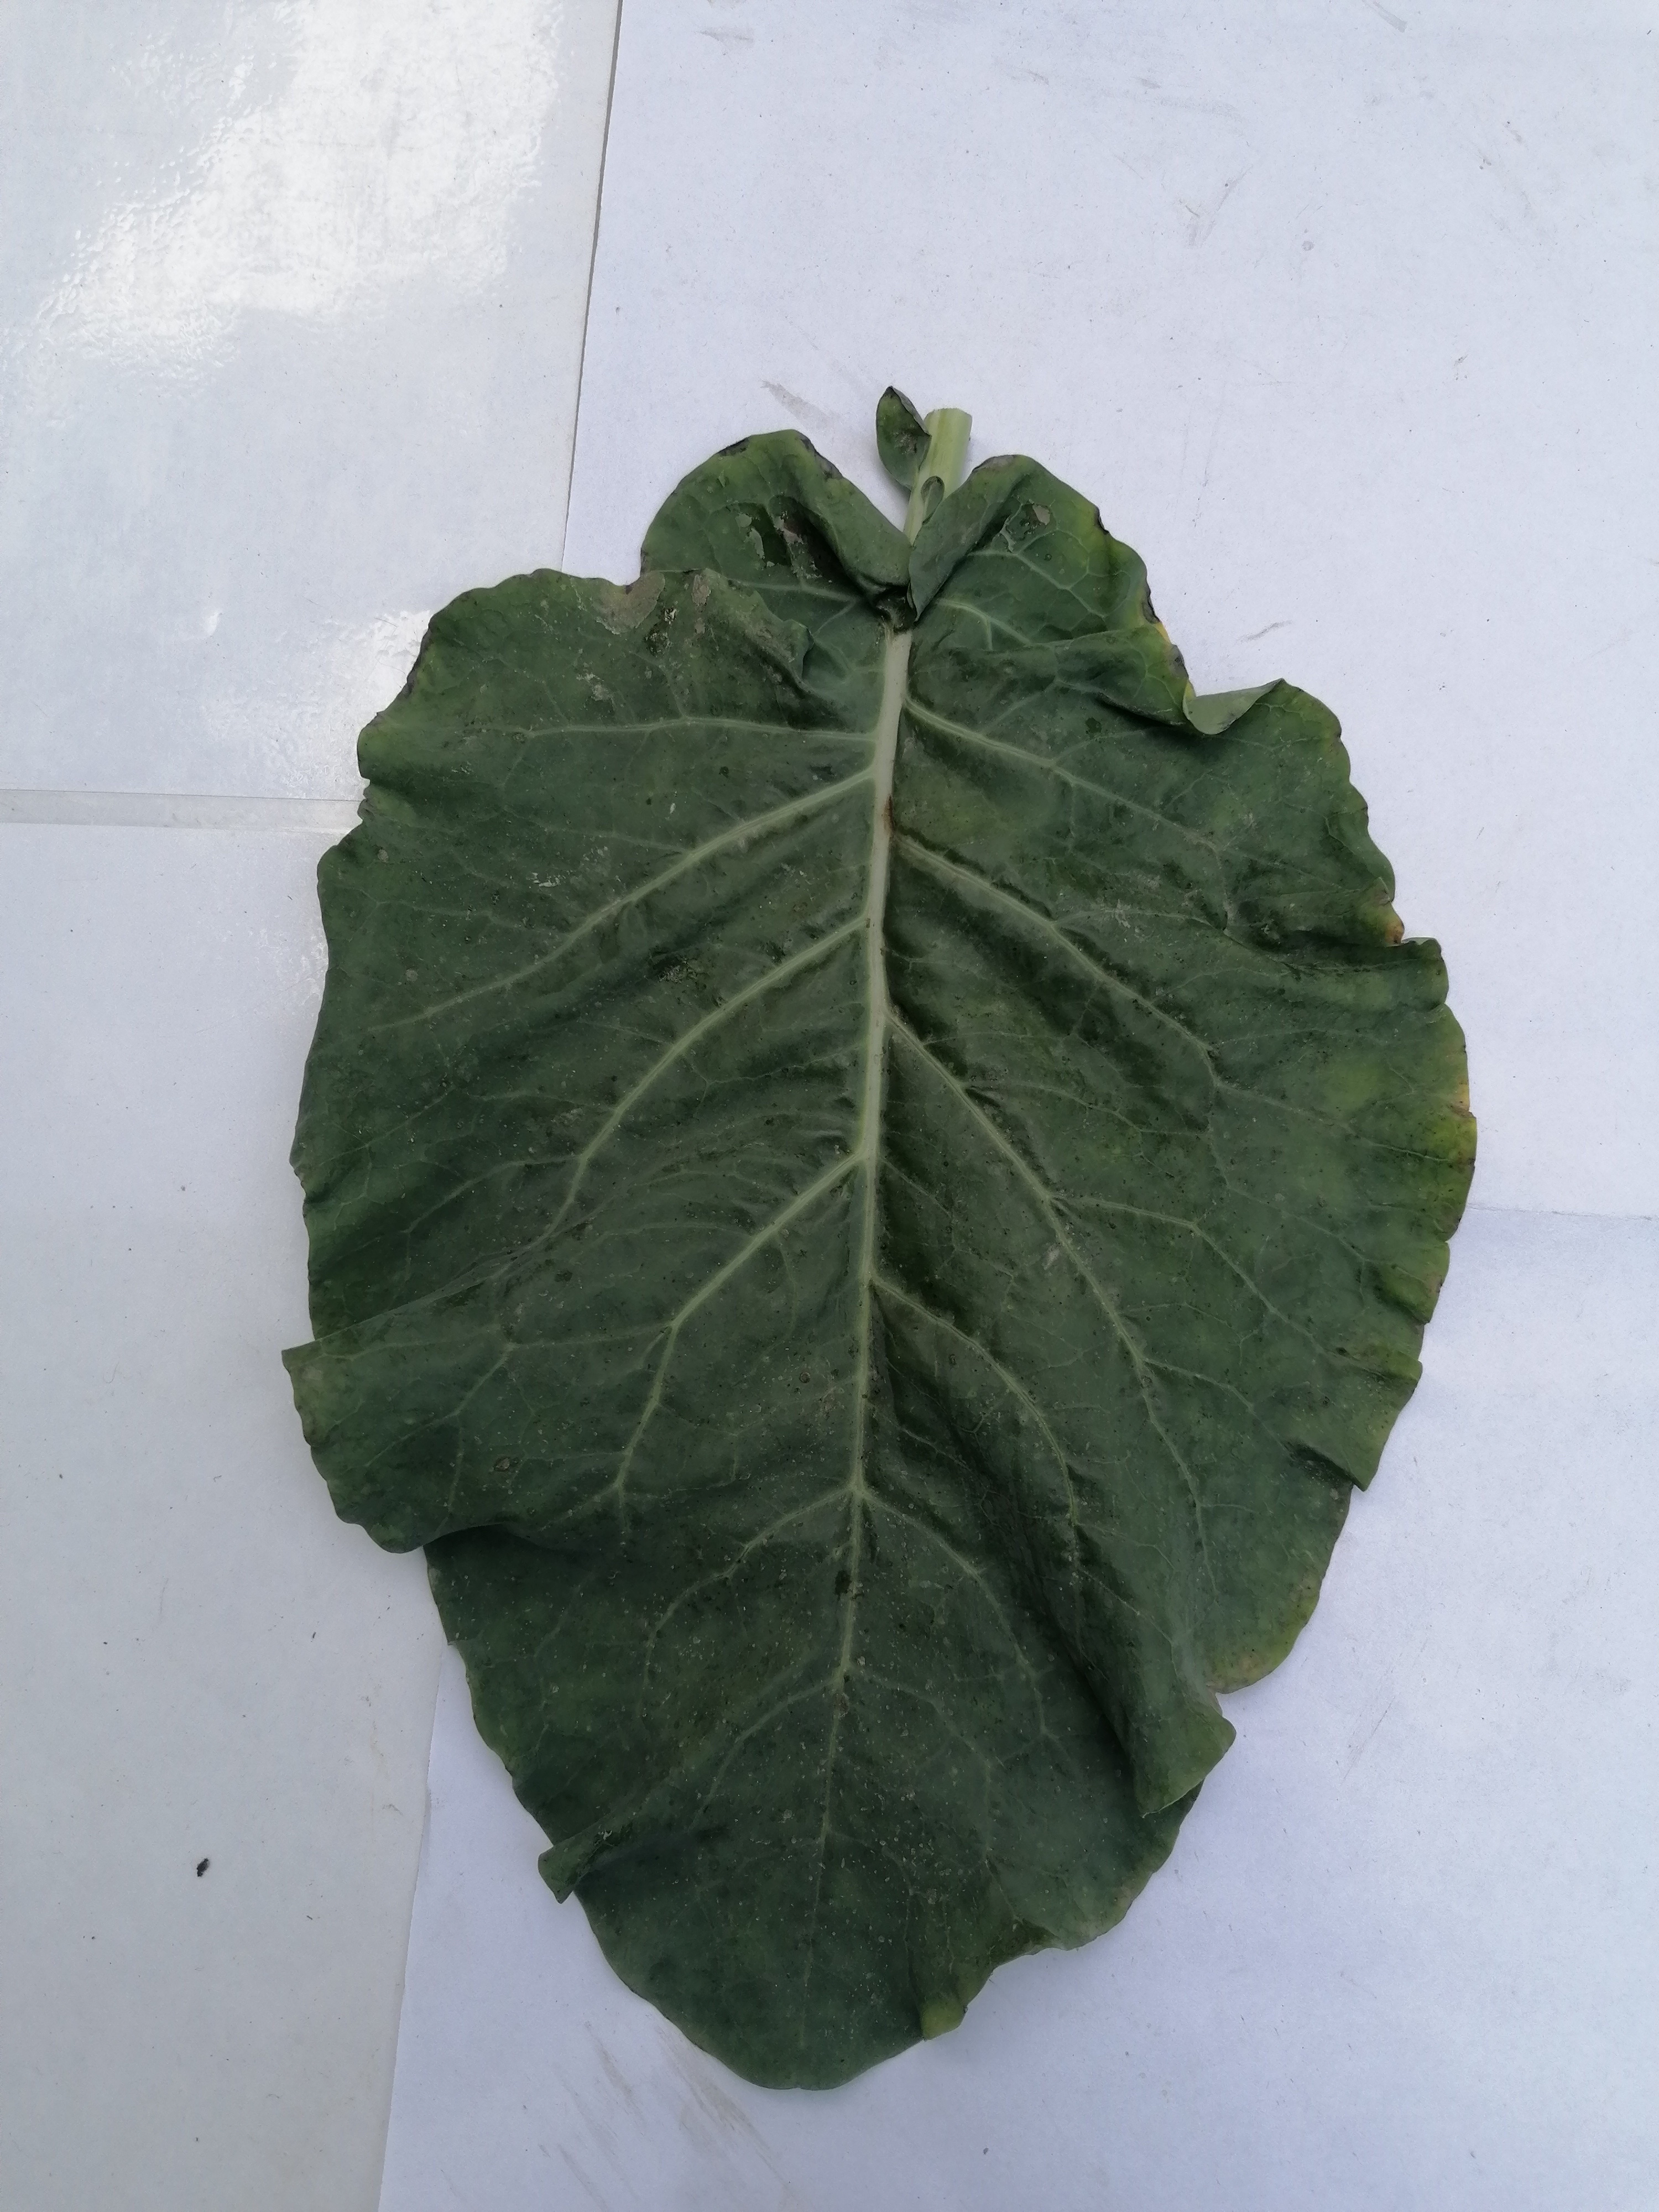
Label: Healthy